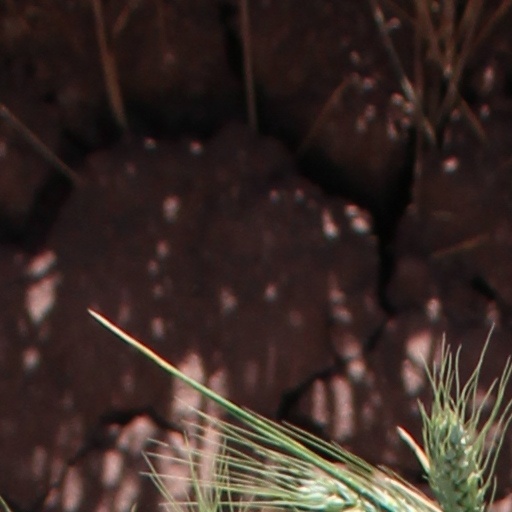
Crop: wheat